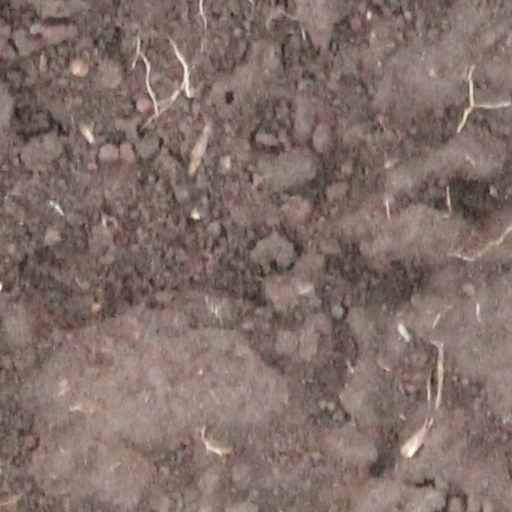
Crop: wheat